Rabbit

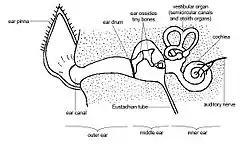
Anatomy of mammalian ear

Rabbits have muscled hind legs that allow for maximum force, maneuverability, and acceleration that is divided into three main parts: foot, thigh, and leg. The hind limbs of a rabbit are an exaggerated feature. They are much longer and can provide more force than the forelimbs, which are structured like brakes to take the brunt of the landing after a leap. The force put out by the hind limbs is contributed by both the structural anatomy of the fusion of the tibia and fibula, and by the muscular features.